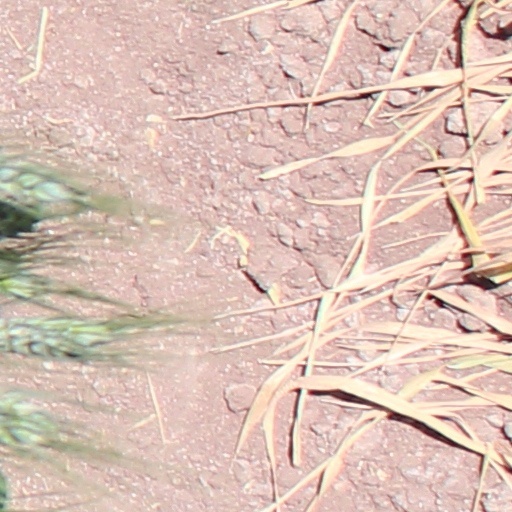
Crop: wheat